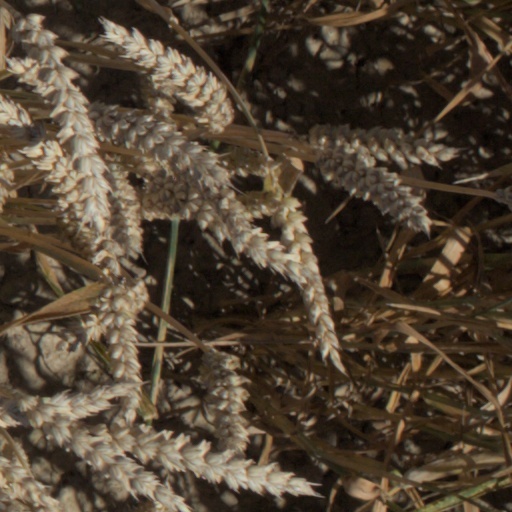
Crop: wheat